Joakim Thåström

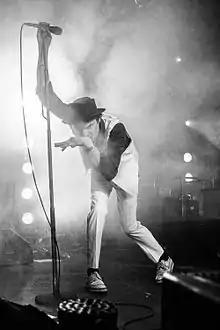
Thåström live in 2015

Sven Joakim Eriksson Thåström (born 20 March 1957), better known as Thåström, is a Swedish singer and songwriter, mostly known for the bands Ebba Grön and Imperiet. He has moved between a number of genres, from punk to rock, industrial and autobiographical singer-songwriter music.